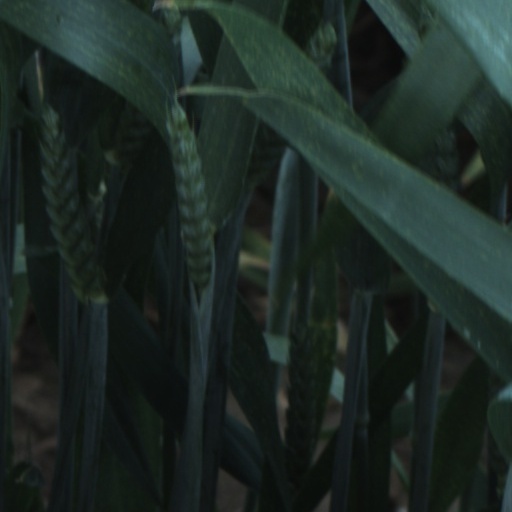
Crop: wheat